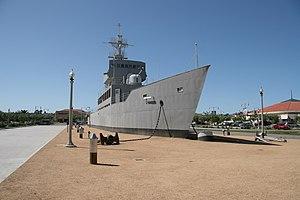
Ceci est la liste des lieux historiques inscrits sur le registre national dans le comté de San Diego en Californie.